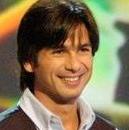
Age: 16